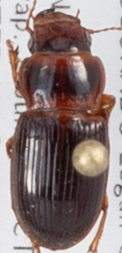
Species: Cratacanthus dubius
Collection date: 2018-06-28
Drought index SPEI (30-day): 0.04
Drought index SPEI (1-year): -0.36
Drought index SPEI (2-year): -0.39